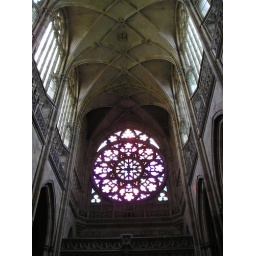
cathedral on castle hill in prague